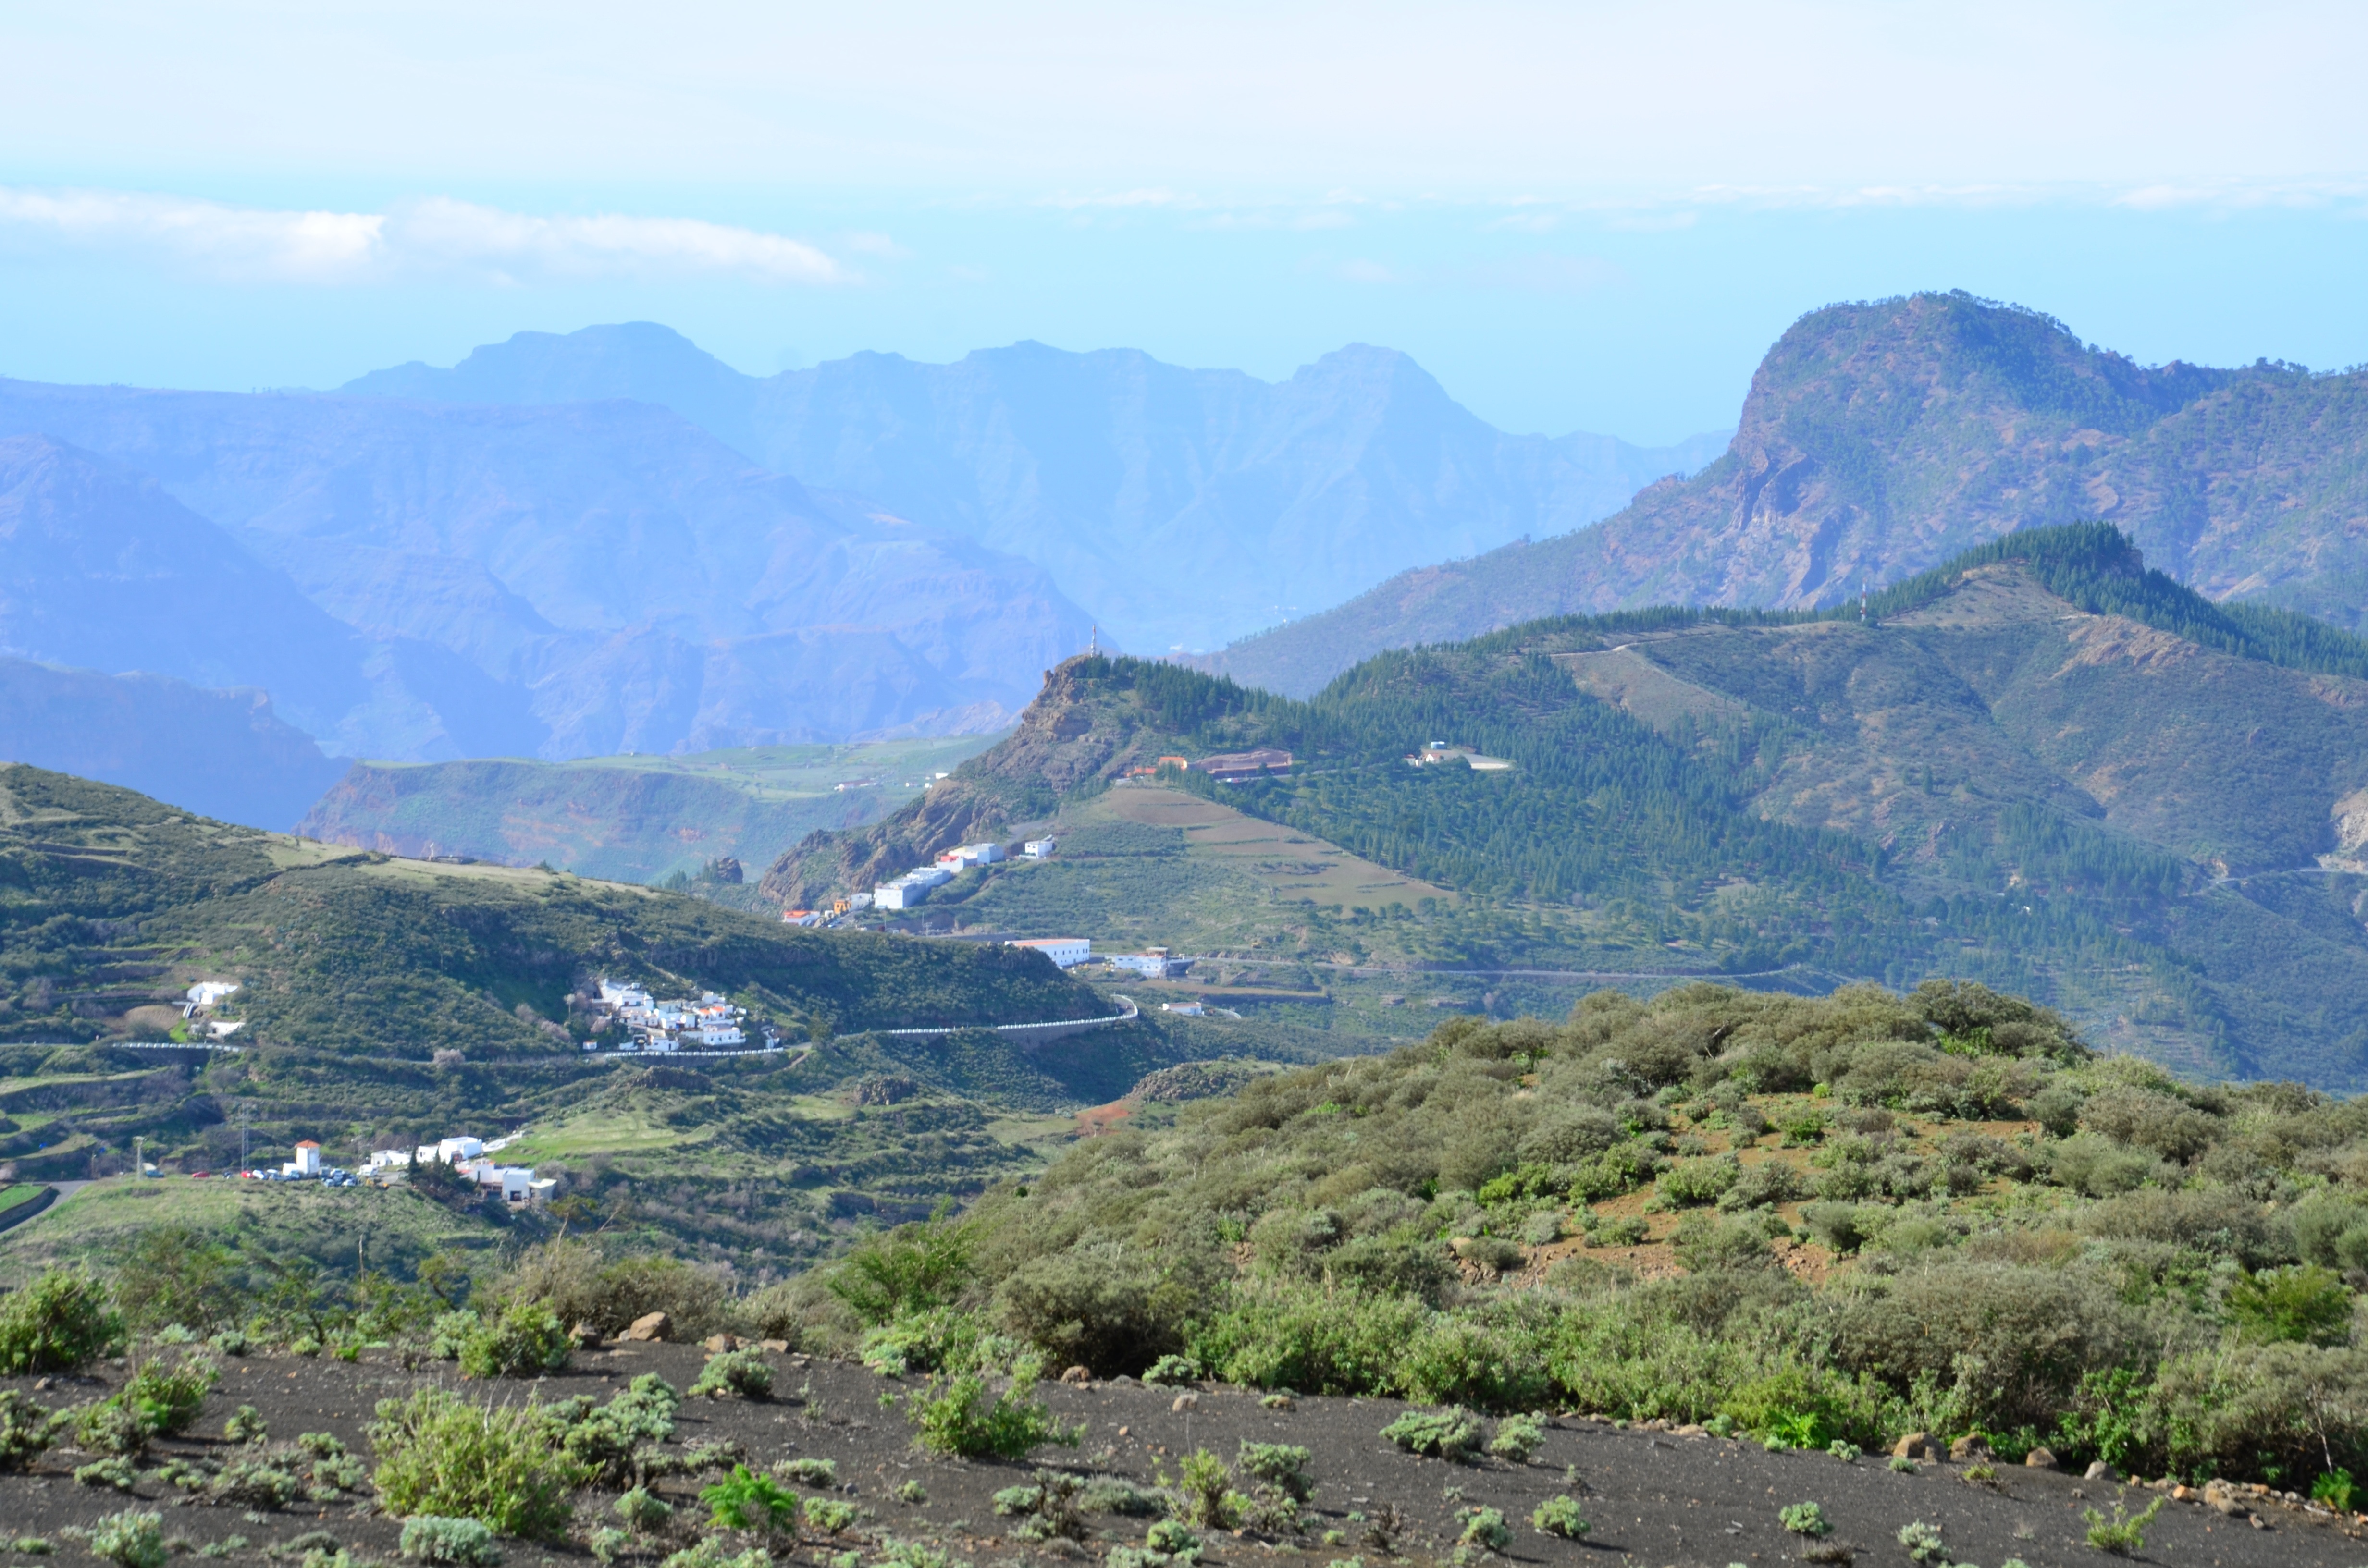
landscape, wilderness, walking, mountain, hiking, hill, adventure, valley, mountain range, ridge, hills, spain, geology, mountains, alps, plateau, fell, loch, gran canaria, ecosystem, canary islands, landform, mountain pass, geographical feature, mountainous landforms